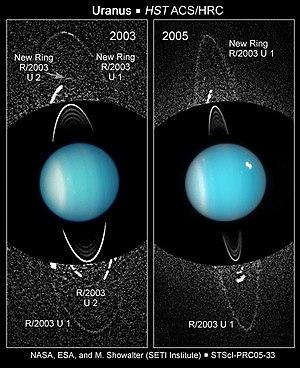
L'anneau ν anciennement dénommé R/2003 U 2 est un anneau planétaire situé autour d'Uranus.
Uranus est la septième planète du Système solaire par sa distance au Soleil, la troisième par la taille et la quatrième par la masse. Elle doit son nom à la divinité romaine du ciel Uranus, père de Saturne et grand-père de Jupiter, noms que portent les deux planètes la précédant dans le Système solaire.
L'anneau μ anciennement dénommé R/2003 U 1 est l'anneau planétaire le plus extérieur connu du système d'Uranus. Il a été découvert par le télescope spatial Hubble en 2003. Il partage l'orbite de la petite lune Mab et semble être composé de matières provenant de la surface de cette lune. La planète Uranus possède un système d'anneaux intermédiaires de la complexité entre l'ensemble plus large autour de Saturne et aux systèmes plus simples autour de Jupiter et de Neptune.
Les anneaux d’Uranus sont un système d’anneaux de la planète Uranus, moins complexes que les anneaux de Saturne, mais plus élaborés que ceux de Jupiter ou de Neptune. Ils ont été découverts le 10 mars 1977 par James L. Elliot, Edward W. Dunham et Douglas J. Mink. Près de deux siècles auparavant, l'astronome William Herschel avait déjà rapporté l’observation d’anneaux, mais les astronomes modernes doutent que les anneaux sombres et ténus aient pu être vus à cette époque. Deux anneaux supplémentaires ont été découverts en 1986 grâce aux images prises par la sonde spatiale Voyager 2, puis deux anneaux externes, en 2003-2005, sur les photos du télescope spatial Hubble.